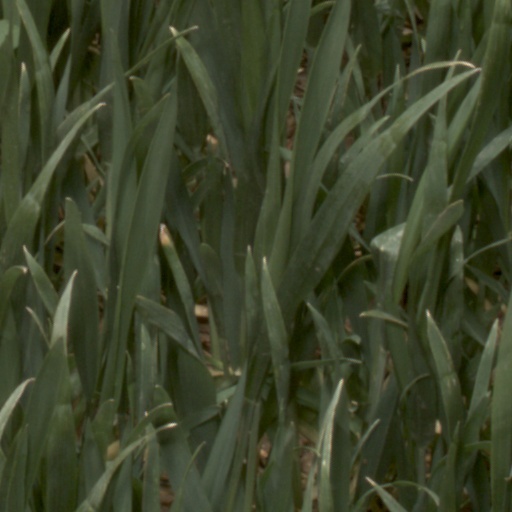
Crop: wheat